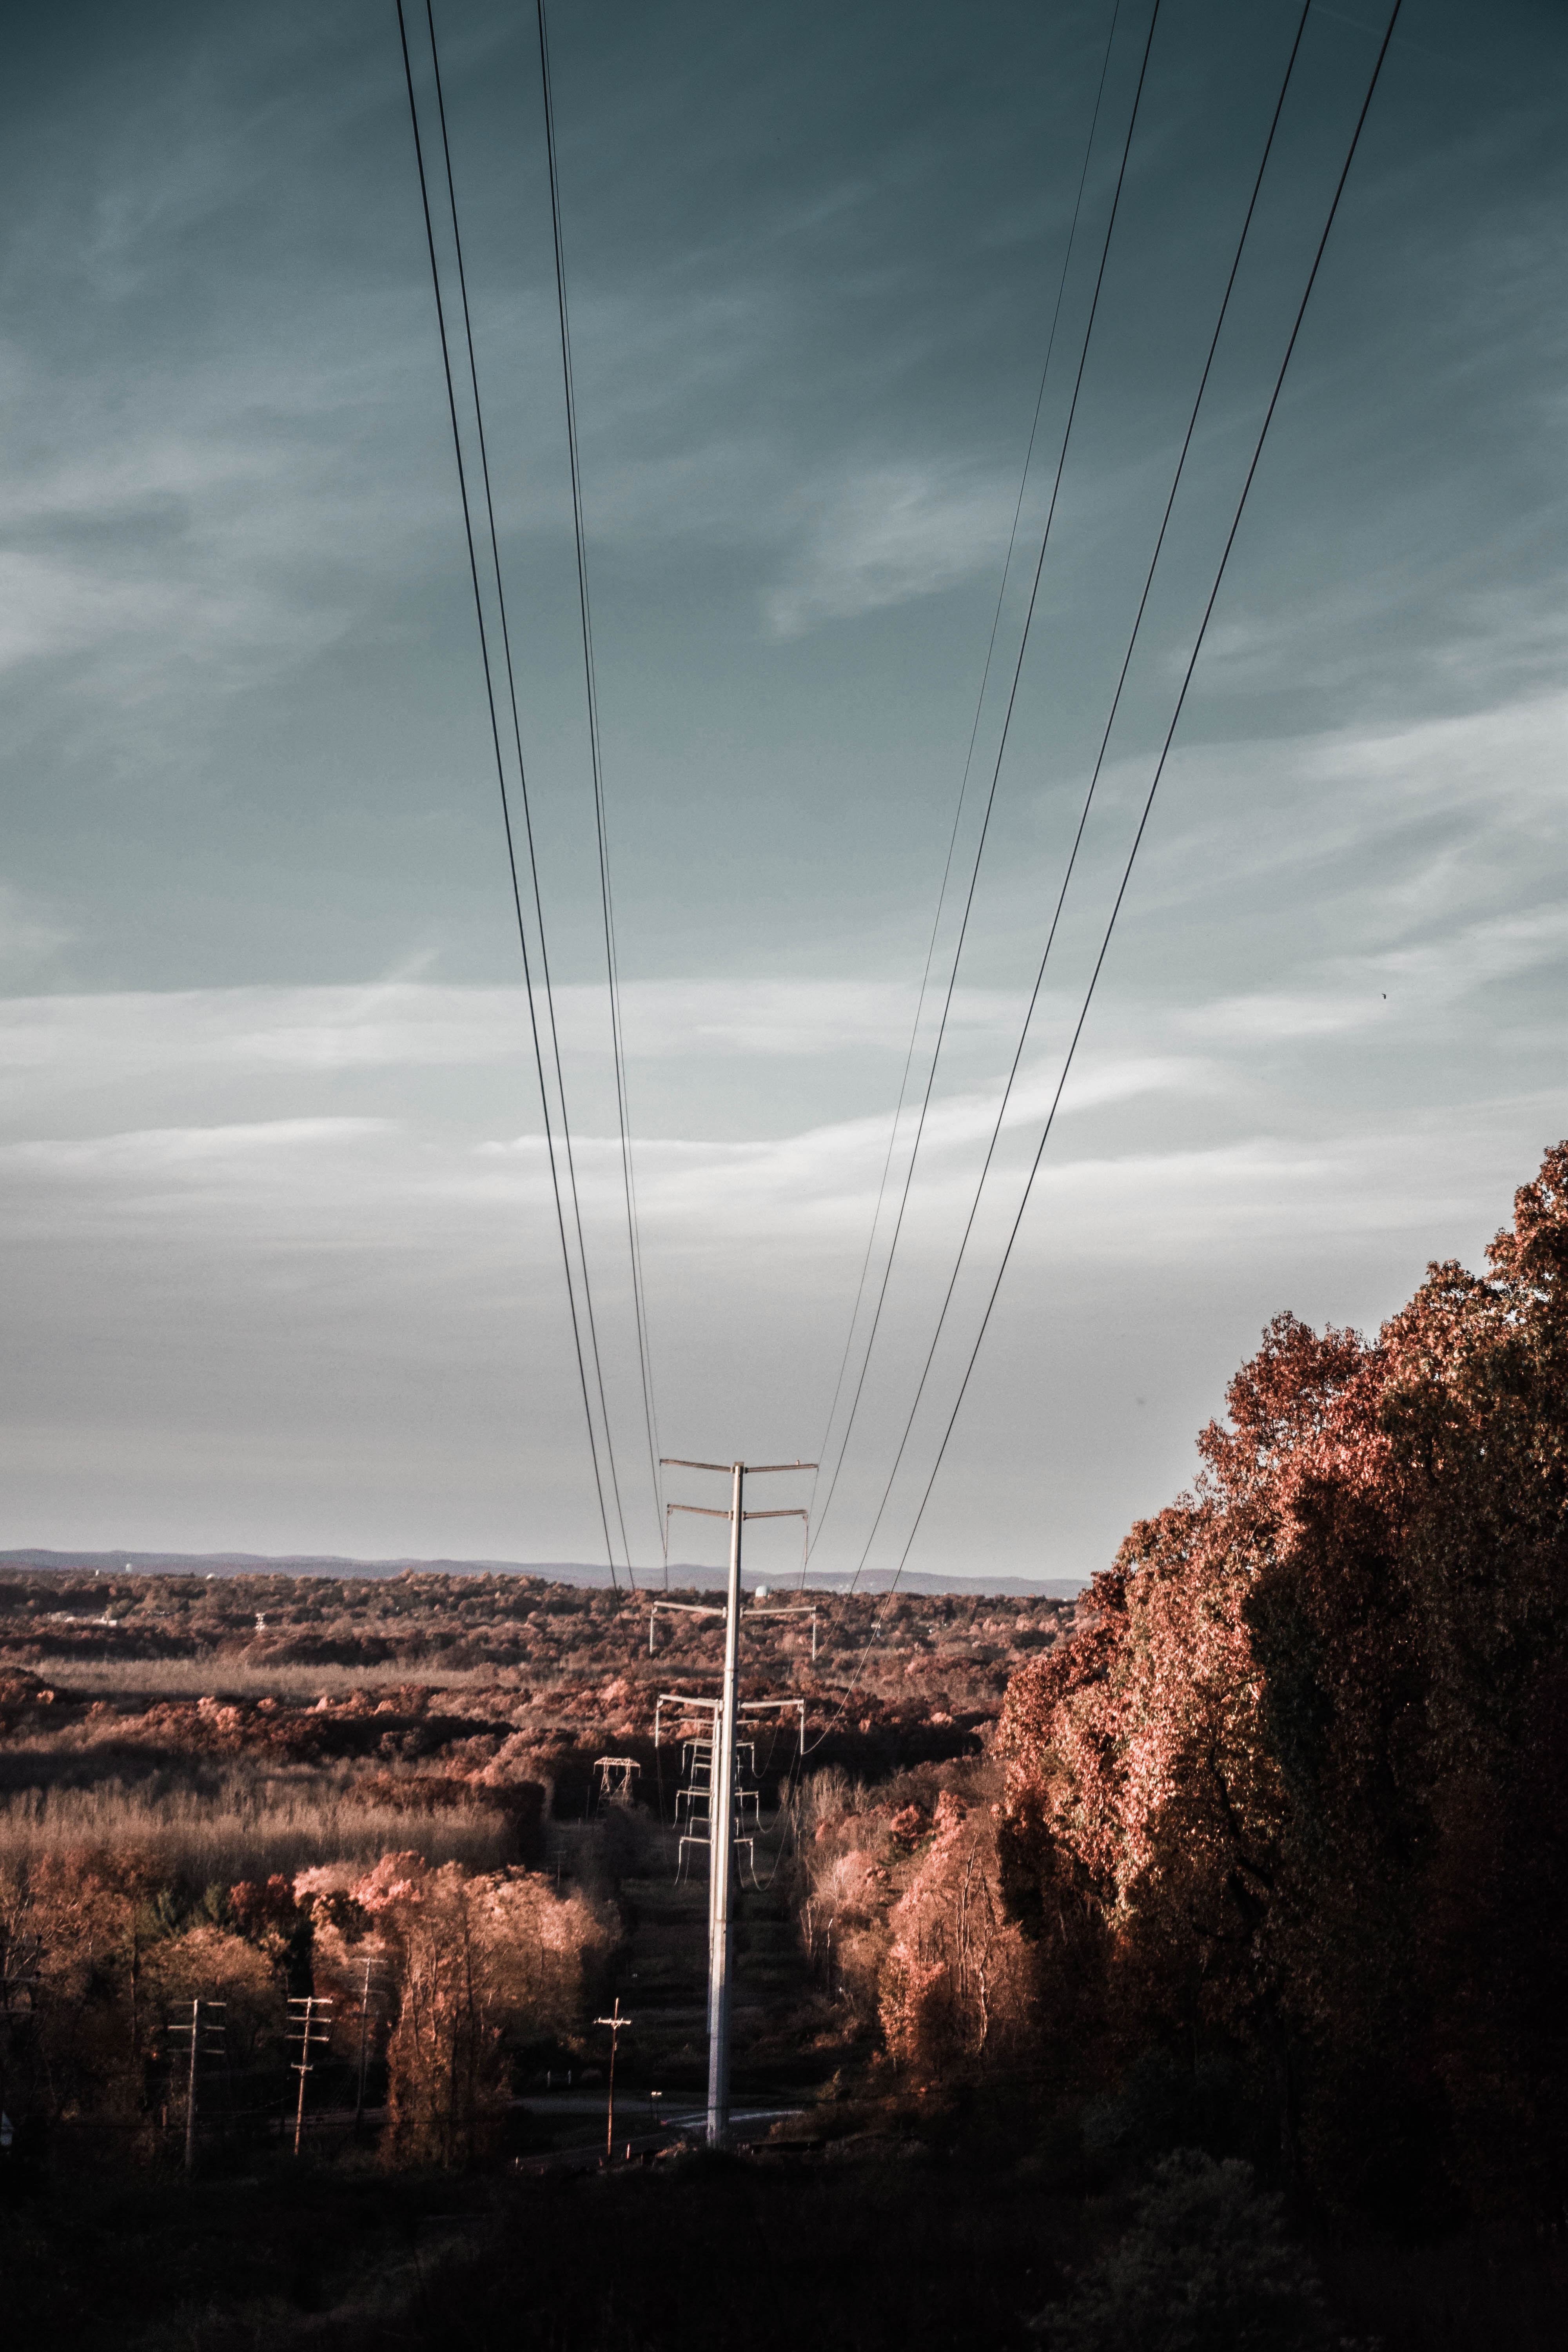
sky, overhead power line, cloud, tree, electricity, line, horizon, atmosphere, electrical supply, landscape, reflection, sea, sunlight, wire, evening, plant, photography, winter, cable car, public utility, meteorological phenomenon, vacation, mountain, road, ocean, city